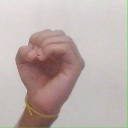
अक्षर: ऊ